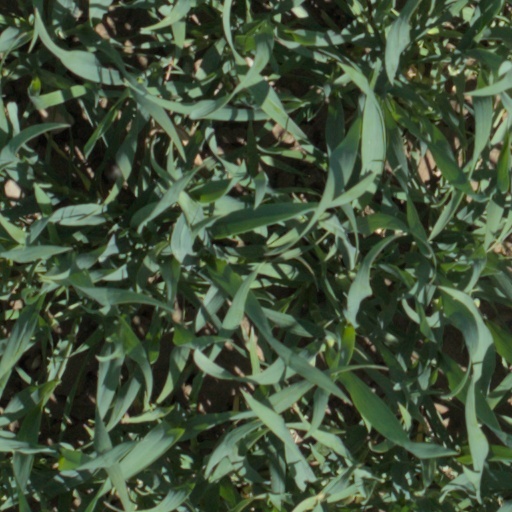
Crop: wheat